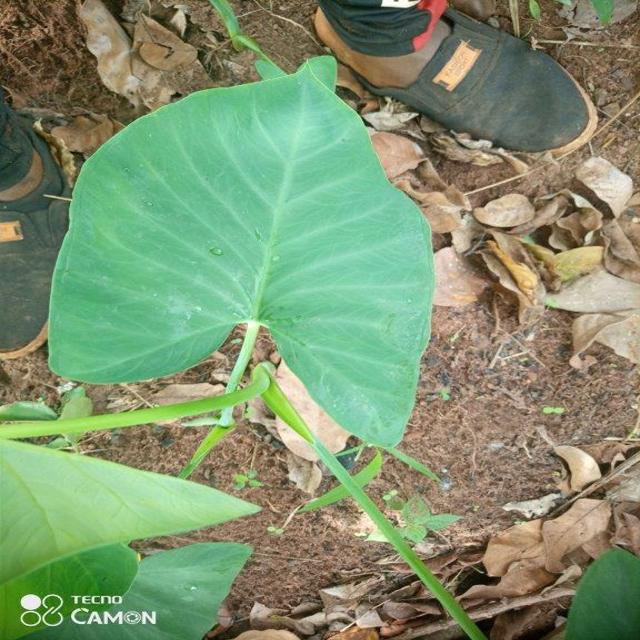
Label: Healthy